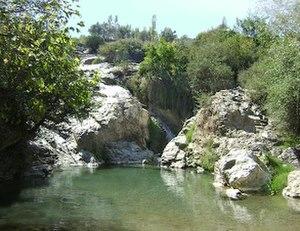
Le Sart çayi (ancien Pactole) en Turquie
La Lydie est un ancien pays d'Asie Mineure, proche de la mer Égée, dont la capitale était Sardes. Elle était connue par Homère sous le nom de Méonie et est parfois citée dans les légendes d'Héraclès et Omphale, d'Arachné, ou de Tantale et de Pélops.
Le Pactole est une rivière, affluent de la rive gauche de l'Hermos, qui, dans l'Antiquité, charriait des paillettes d'or, si l'on en croit les sources d'époque. Elle se trouvait dans le royaume de Lydie, au cœur de sa région la plus fertile, où affleuraient des veines d'or, mais qui est très sujette aux secousses telluriques. Son nom turc actuel, Sart Çayı, signifie « rivière/ruisseau de Sardes ».
Crésus ou Croesus, en grec ancien Κροῖσος, dernier souverain de la dynastie des Mermnades est un roi de Lydie vaincu par Cyrus le Grand. Durant son règne, qui s’étend d'environ 561 à 547 ou 546 av. J.-C, il conquiert la Pamphylie, la Mysie et la Phrygie jusqu'à l'Halys mais ne parvient pas à s'implanter plus à l'Est de son royaume.